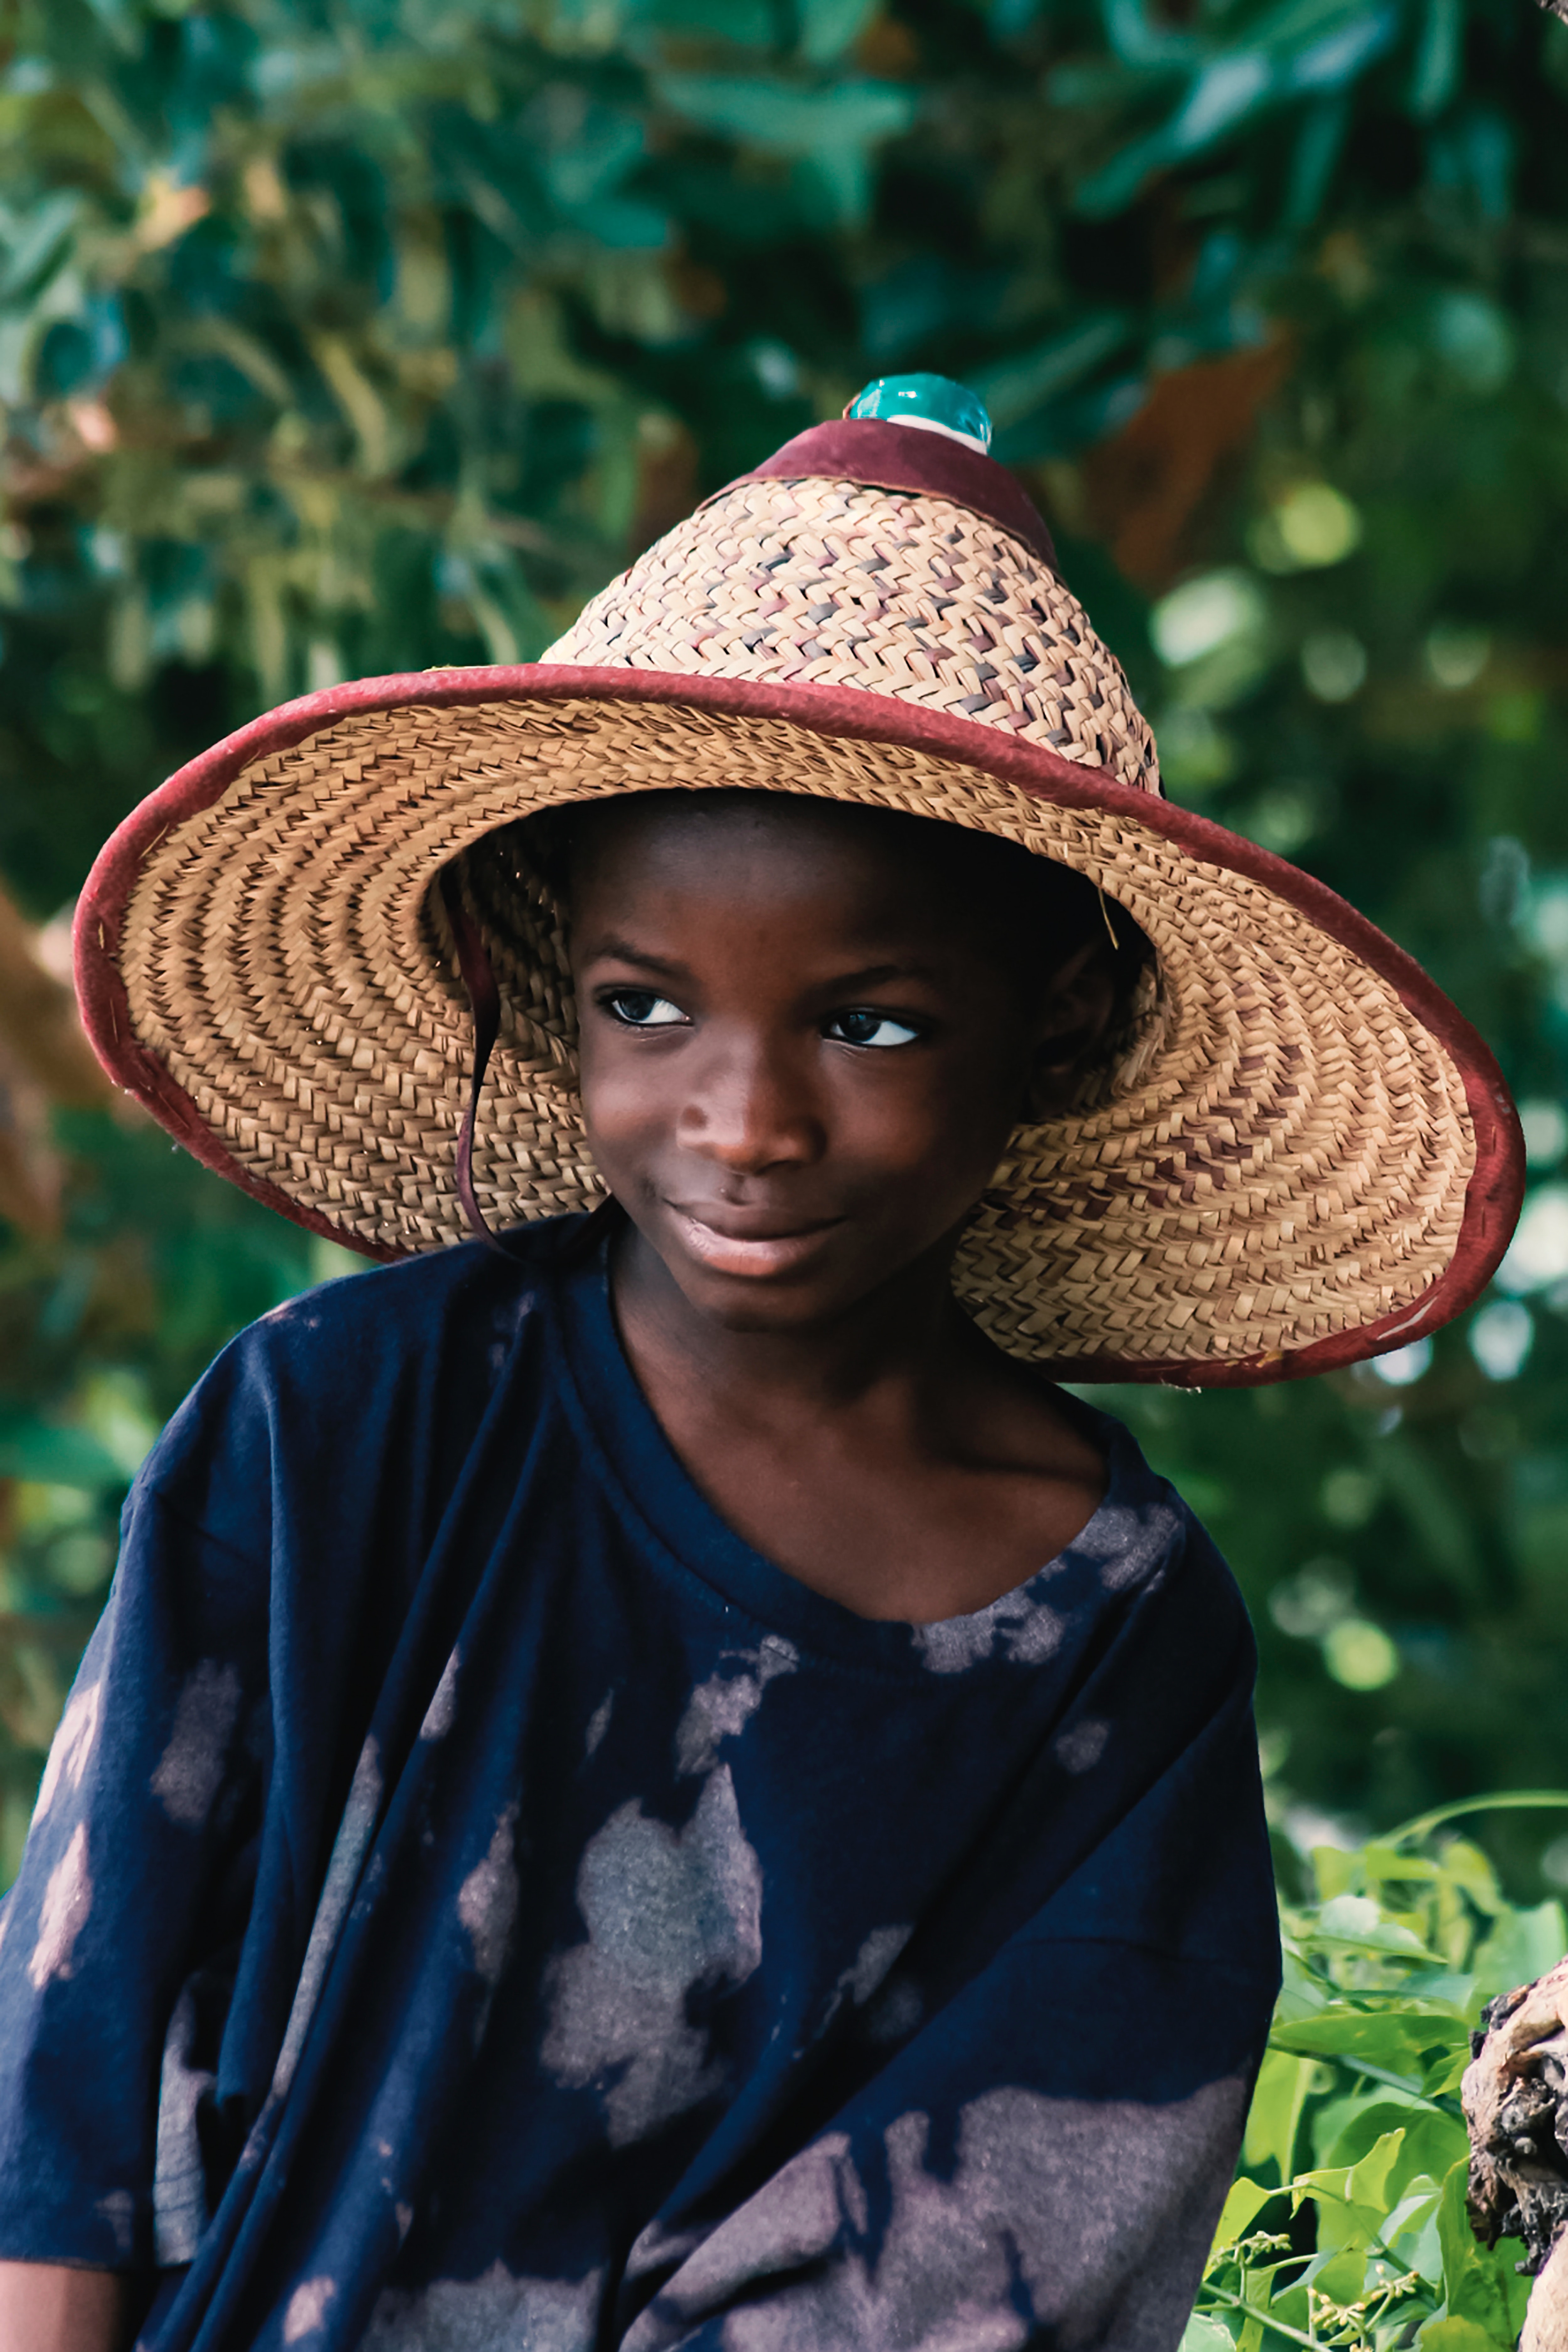
boy, clothing, skin, lip, chin, smile, hat, plant, photograph, People in nature, sun hat, botany, happy, headgear, wood, grass, beauty, tree, landscape, child, fashion accessory, brown hair, spring, portrait photography, leisure, jewellery, sombrero, photo shoot, fun